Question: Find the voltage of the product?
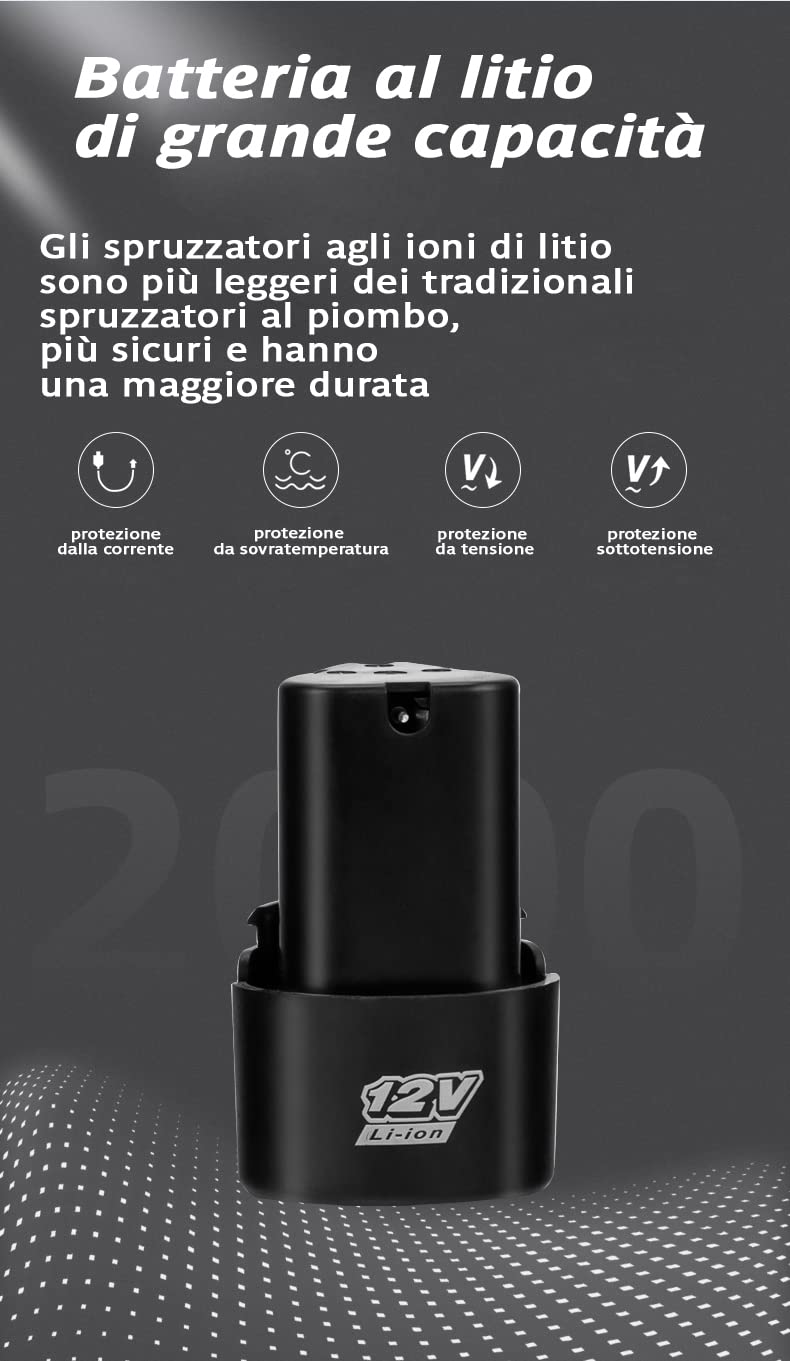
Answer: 12.0 volt